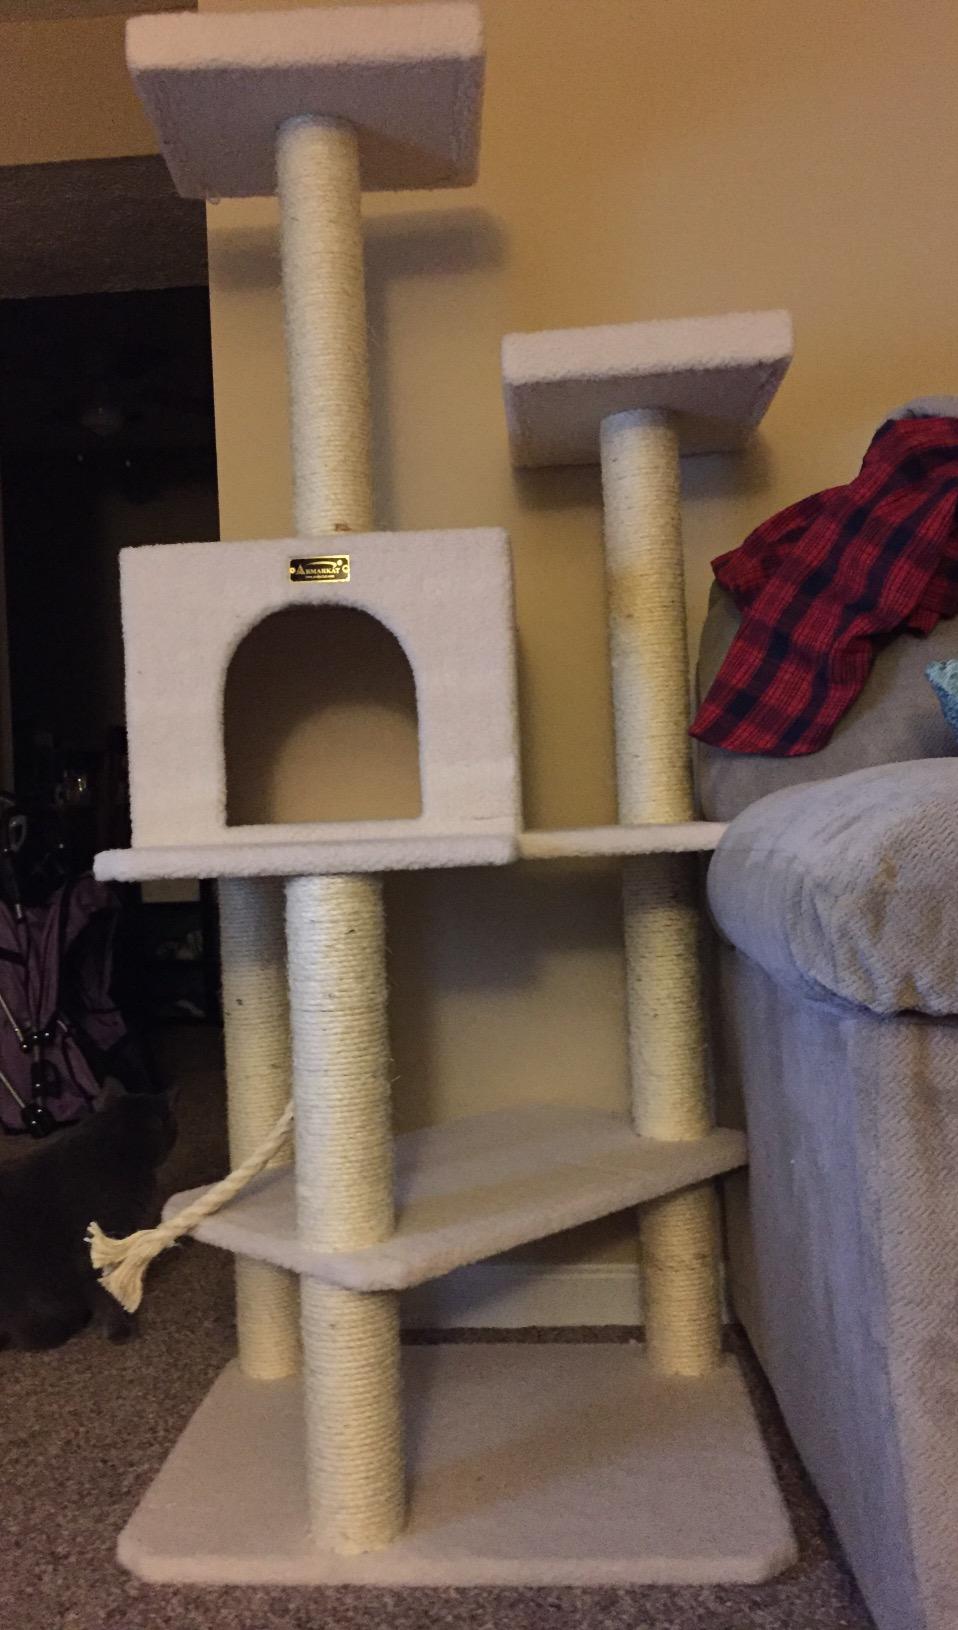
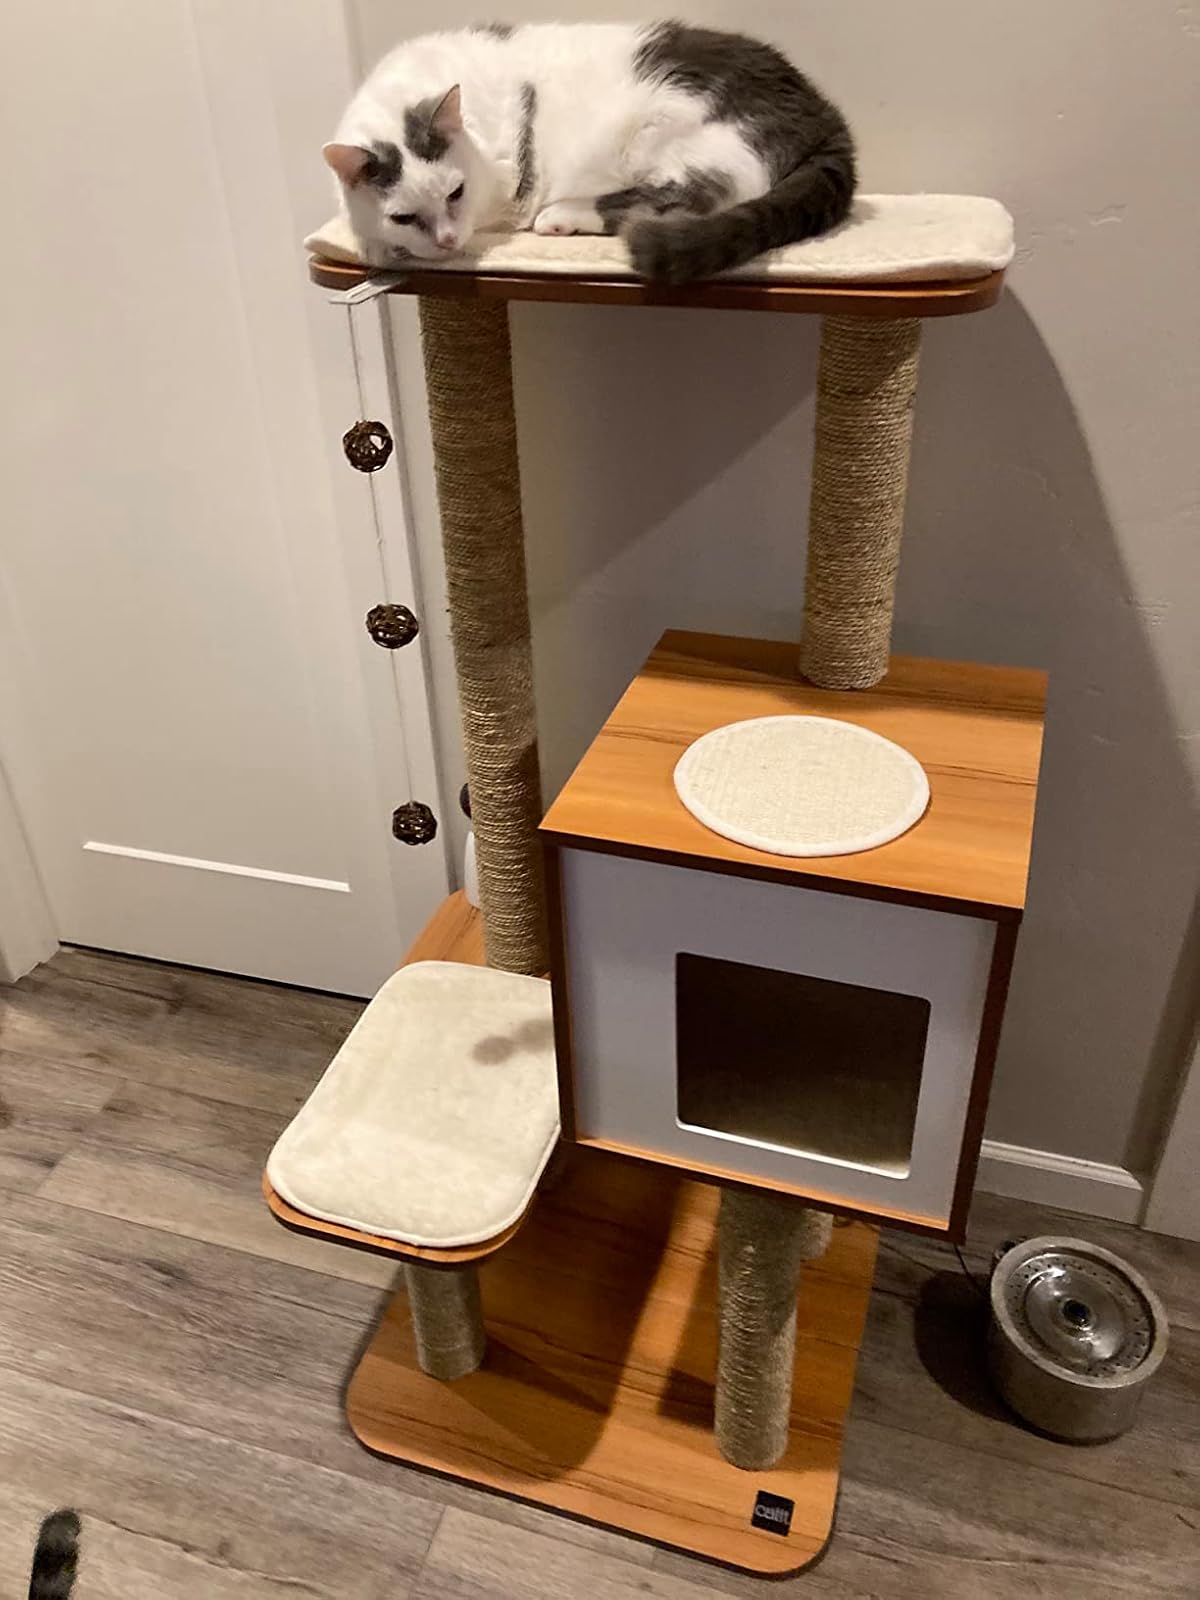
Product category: items_cat tree
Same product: no